Killer (philately)

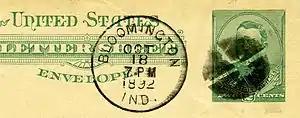
Cork killer obliterating 1886 Grant letter sheet, used in 1892.

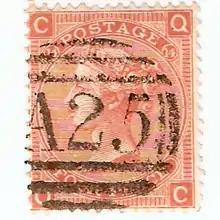
Numeral killer cancellation of 1865 stamp of Malta.

In philately a killer is a particularly heavy type of handstamp, or portion of one, consisting of heavy bars, cork impressions or other crude devices used to cancel postage stamps. Such handstamps may also be known as "obliterators" as the mark applied often obscures almost the whole of the stamp.